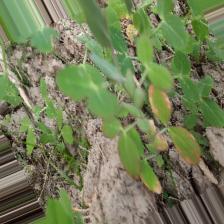
Label: Ascochyta blight